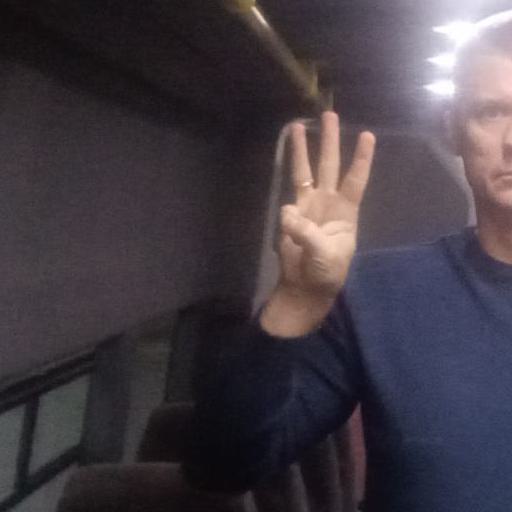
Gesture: three